Sony Interactive Entertainment

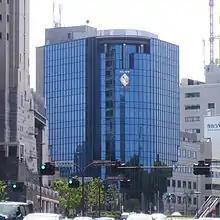
Former Sony Computer Entertainment headquarters in , Minato, Tokyo

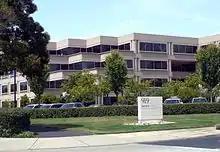
Former Sony Computer Entertainment America headquarters in Foster City, California, United States

Hideaki Nishino serves as president and CEO of SIE. The first and longest-serving CEO of SIE is Ken Kutaragi, who served from 1993 to 2007. He is also known as the "Father of the PlayStation", and was honorary chairman of SIE for another four years after he resigned as CEO. Kutaragi has remained at Sony as a senior technology advisor. As of November 7, 2019, Hermen Hulst is the Head of Worldwide Studios.